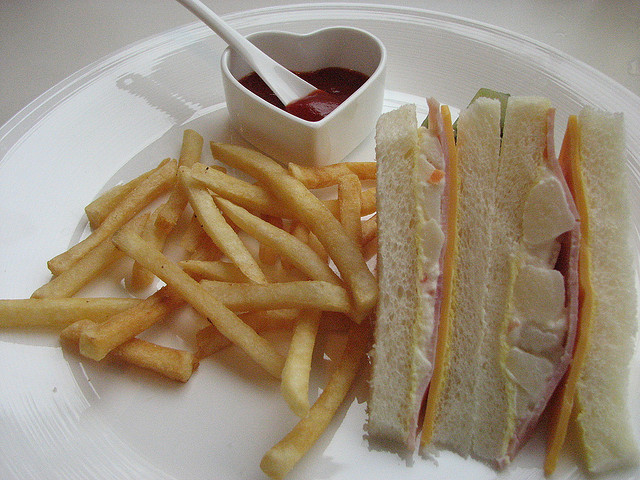
user: Given an image and a question. Answer the question in a short answer. Question: Are the carbs shown here processed or unrefined? Short Answer:
assistant: processed